Dileeni Daniel-Selvaratnam

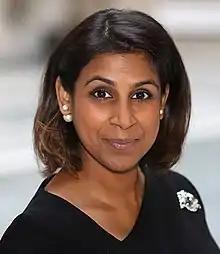

Dileeni Daniel-Selvaratnam is a British lawyer and civil servant who has served as Governor of the Turks and Caicos Islands since 29 June 2023. She served as Governor of Anguilla between 2021 and 2023.